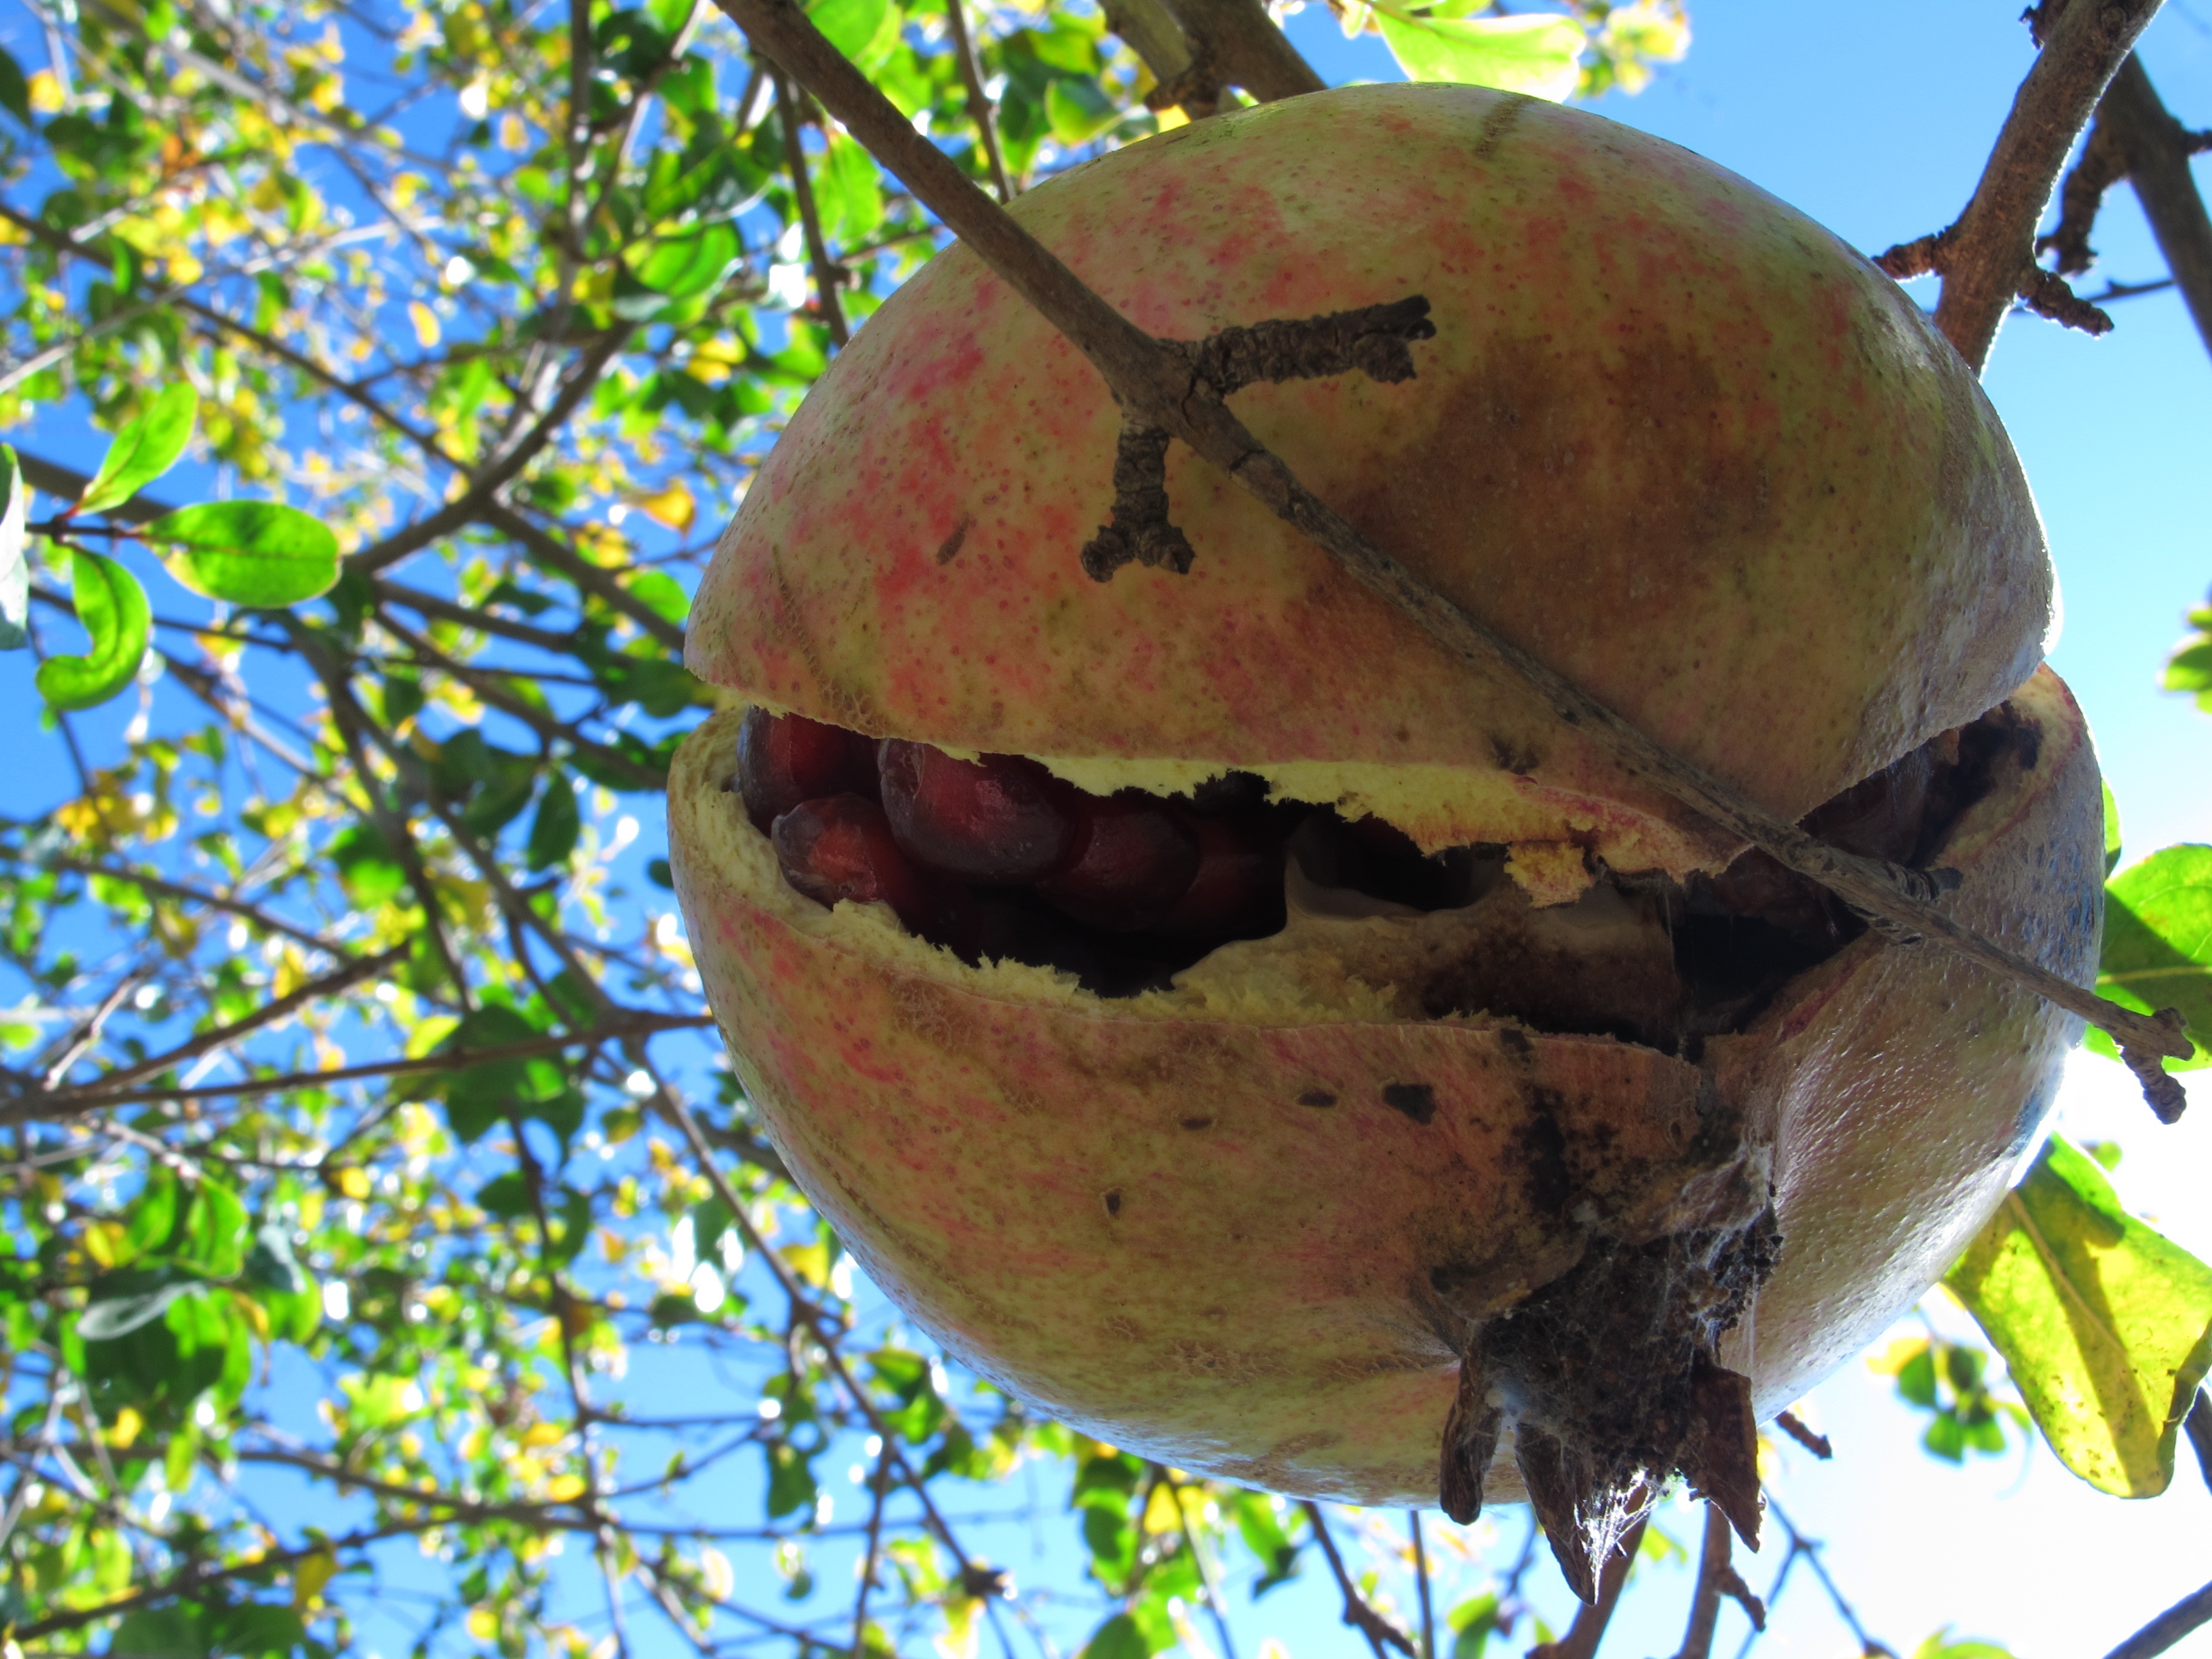
tree, nature, branch, plant, field, grain, fruit, leaf, flower, food, produce, autumn, flora, coconut, granada, green leaves, flowering plant, antirust, woody plant, land plant